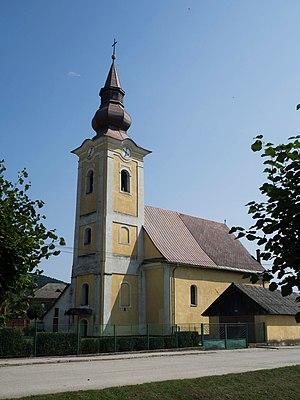
L'église luthérienne classique de 1785-1786 à Chyžné, Slovaquie.